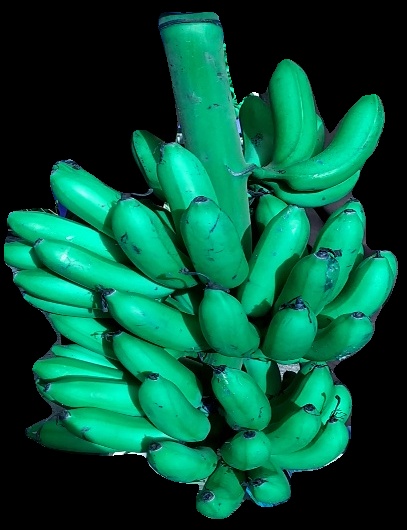
Variety: rasbale
Grade: grade1